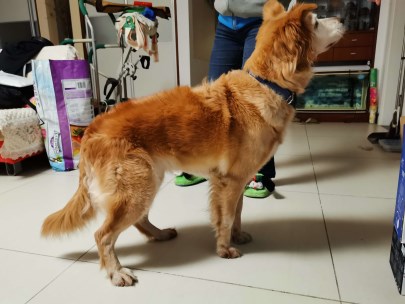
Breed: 5355-n000126-golden_retriever